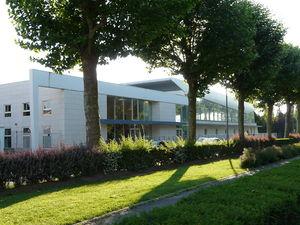
Centre nautique ""Liberté"", boulevard de la Liberté à cambrai (Nord, France)"
Cambrai est une commune française située dans le département du Nord, en région Hauts-de-France. Sous-préfecture du département, Cambrai est une ville moyenne qui compte 32 668 habitants au recensement de 2016 ; elle est au cœur de l'unité urbaine de Cambrai qui, avec 47 138 habitants, la place au 7ᵉ rang départemental. Son aire urbaine, plus étendue, rassemble 65 986 habitants en 2009. Avec Lille et les villes de l'ancien bassin minier du Nord-Pas-de-Calais, elle participe aussi à un ensemble métropolitain de près de 3,8 millions d'habitants, appelé « aire métropolitaine de Lille ».